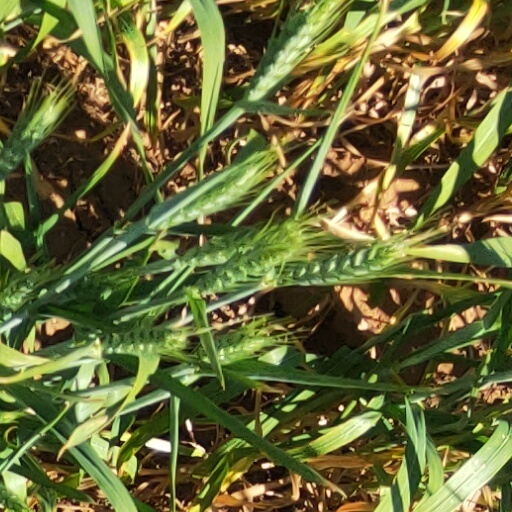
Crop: wheat